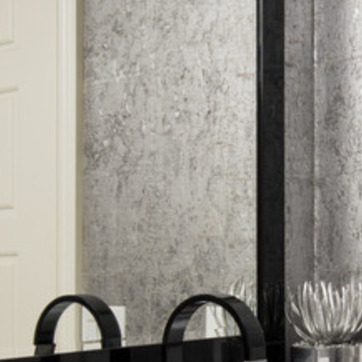
Material: mirror